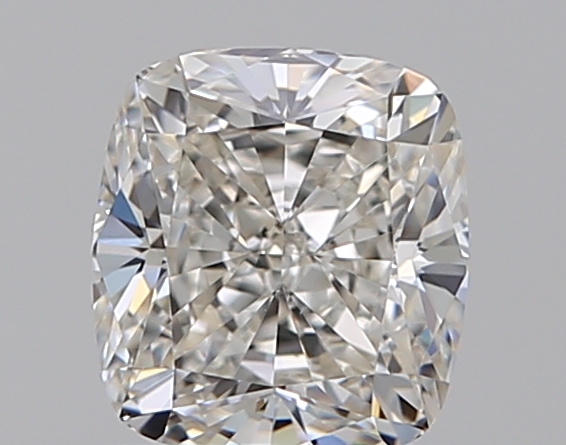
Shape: cushion
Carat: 0.71
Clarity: VS1
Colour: J
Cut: EX
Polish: EX
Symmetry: EX
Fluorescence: M
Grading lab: GIA
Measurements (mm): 5.24 x 4.8 x 3.33